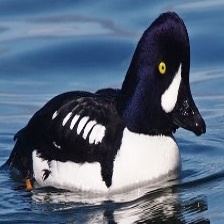
Species: BARROWS GOLDENEYE
Scientific name: BUCEPHALA ISLANDICA
ImageNet parent category: drake